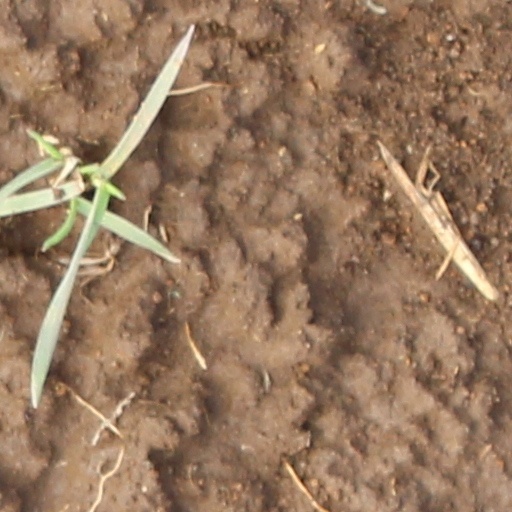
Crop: wheat